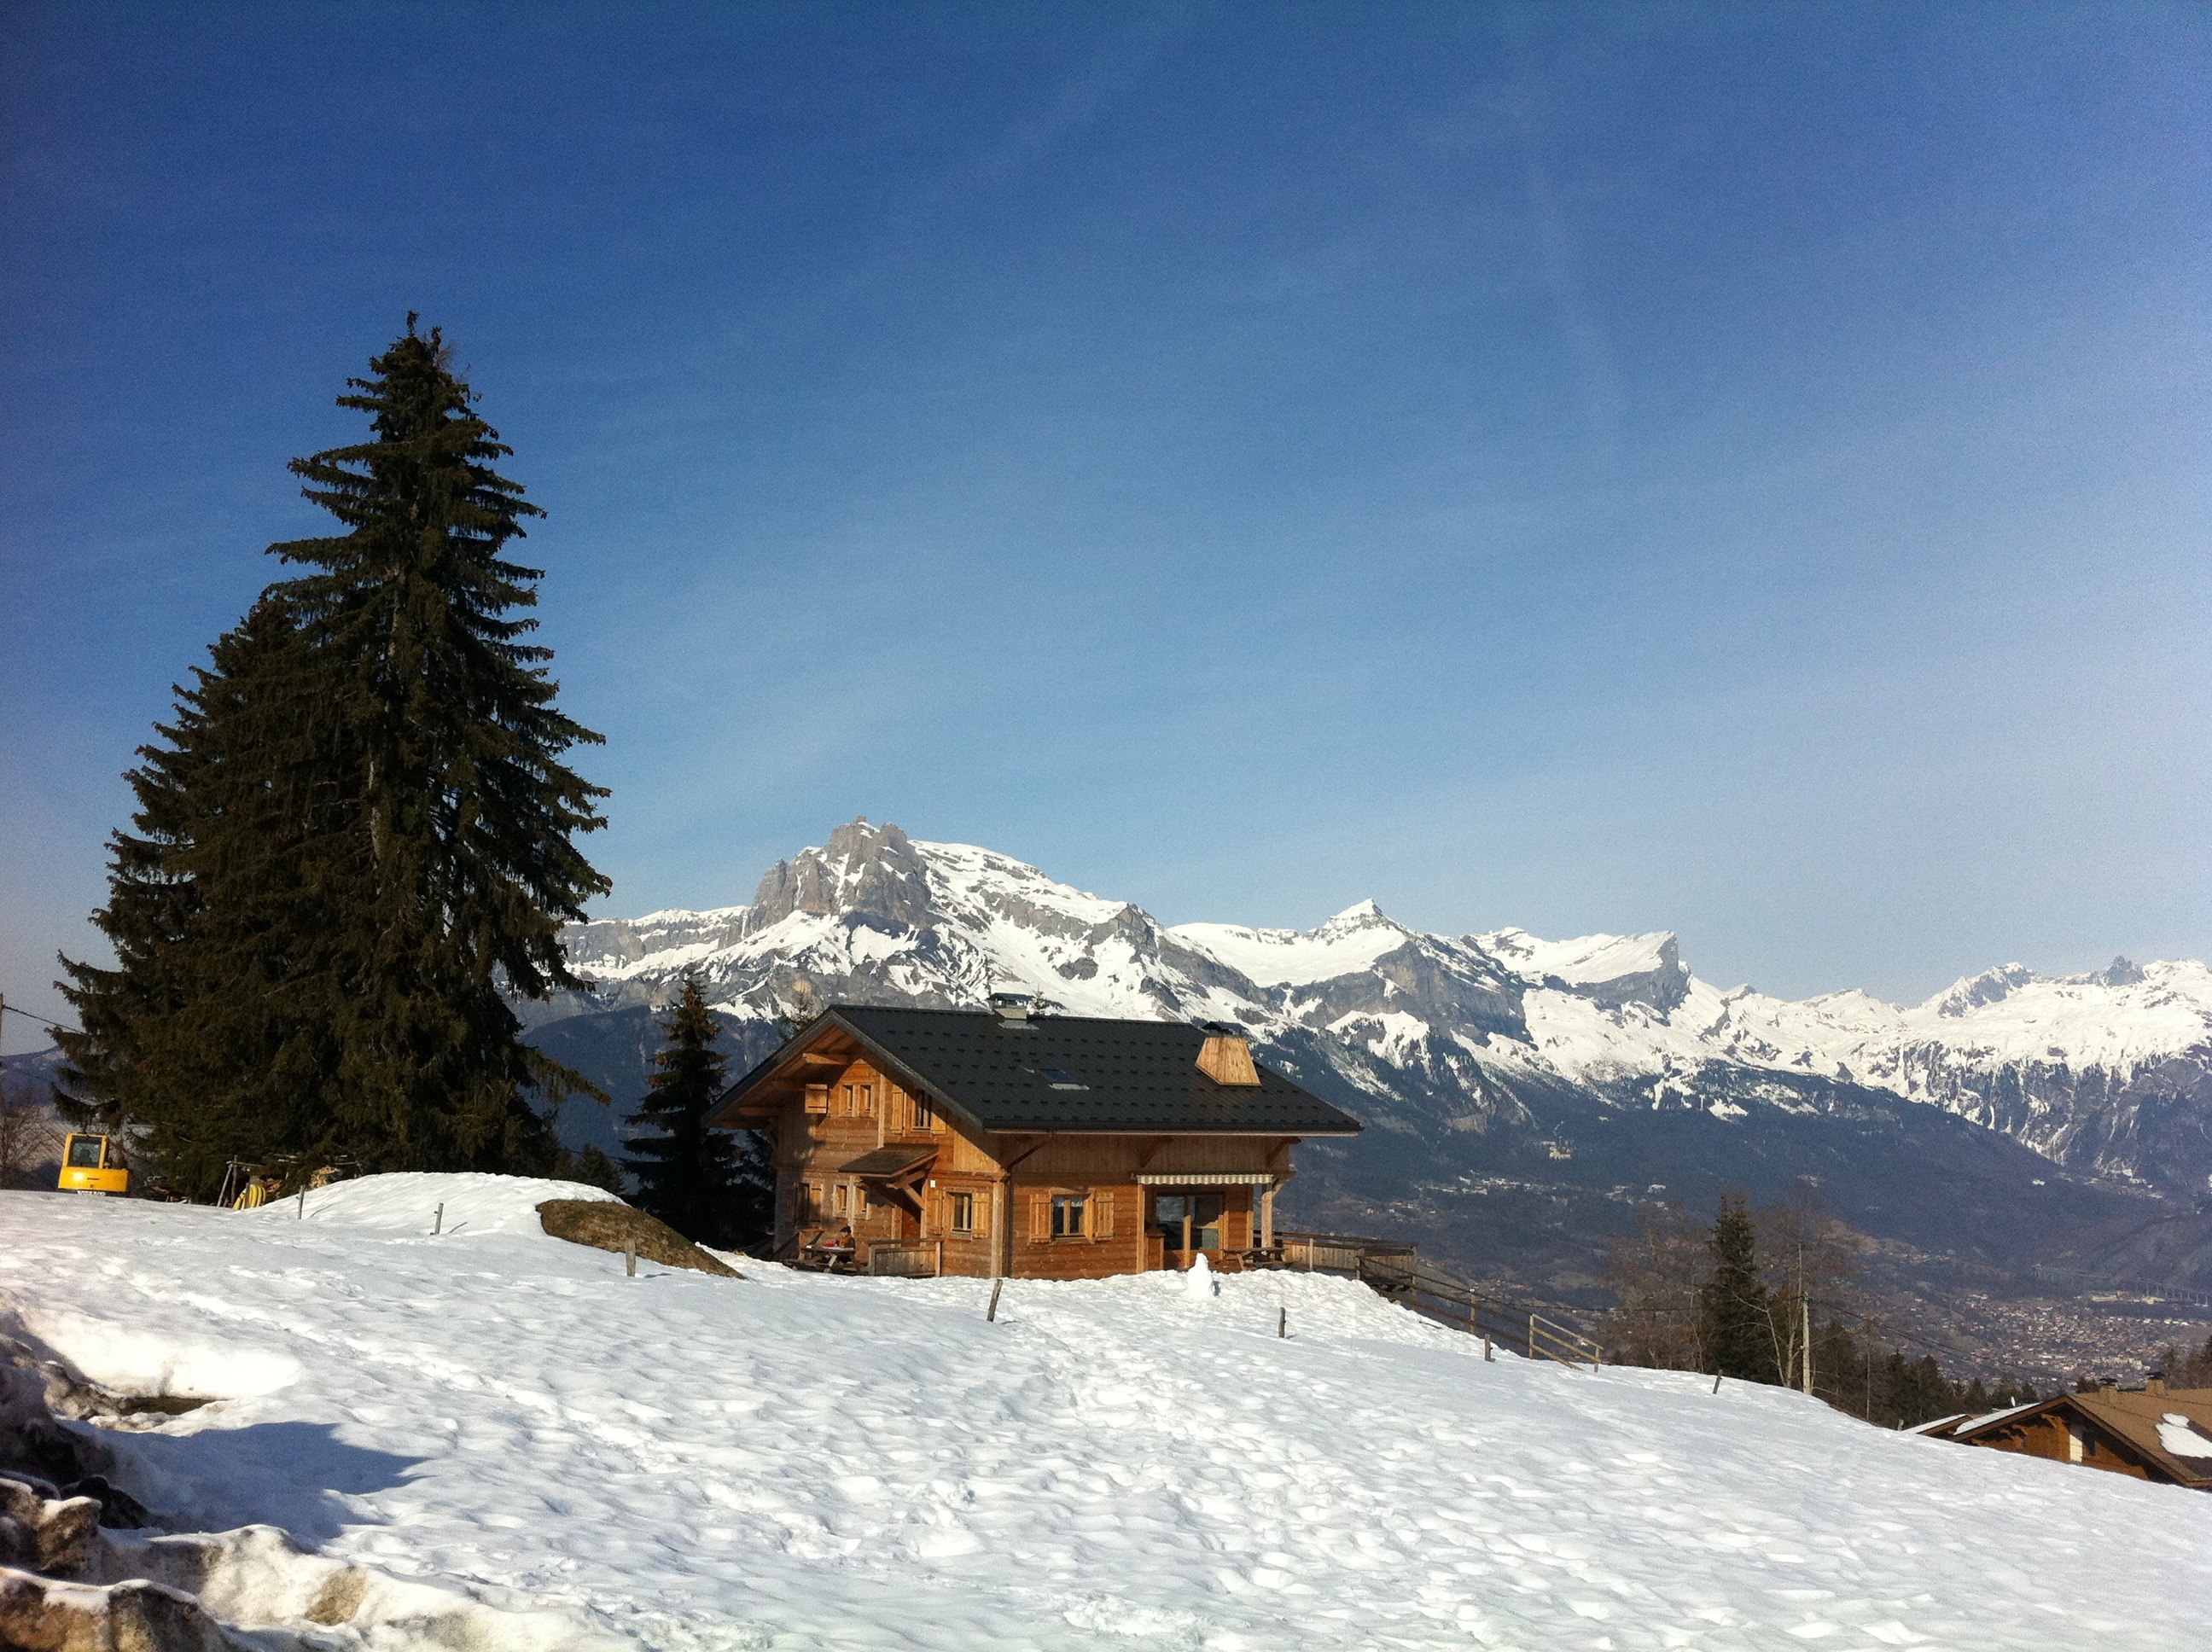
mountain, snow, winter, mountain range, cottage, weather, skiing, season, ridge, winter sport, resort, alps, footwear, plateau, piste, ski touring, ski mountaineering, ski equipment, mountainous landforms, geological phenomenon